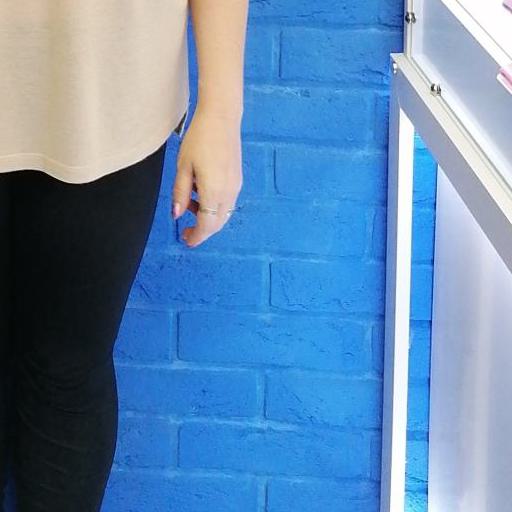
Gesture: no_gesture